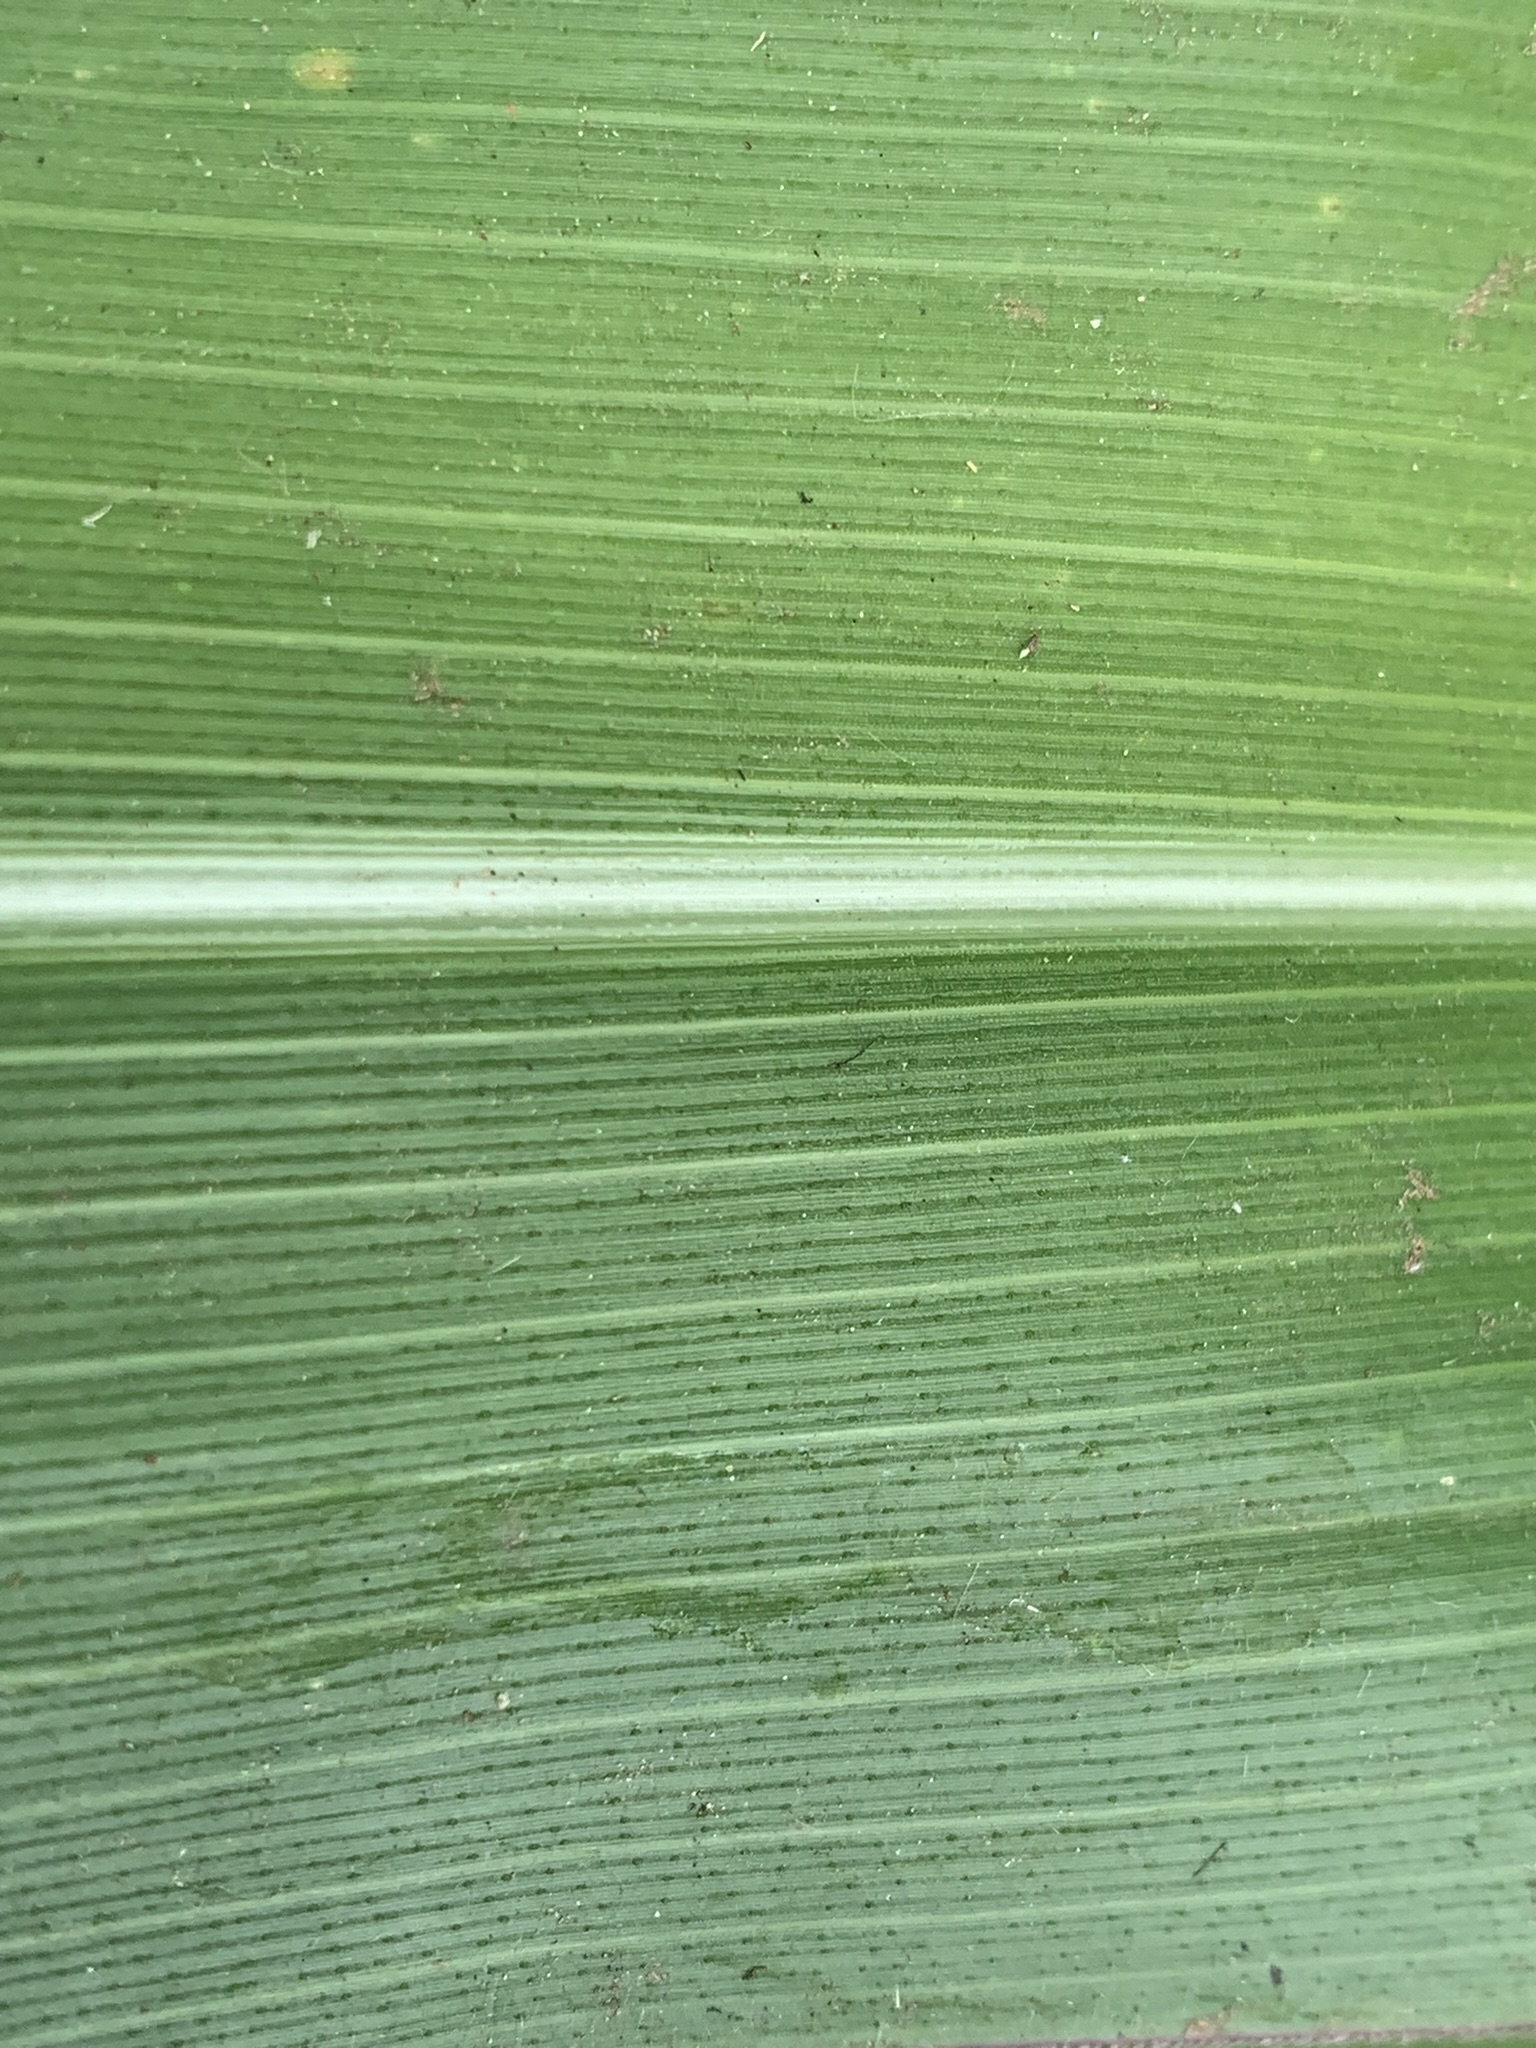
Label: Healthy